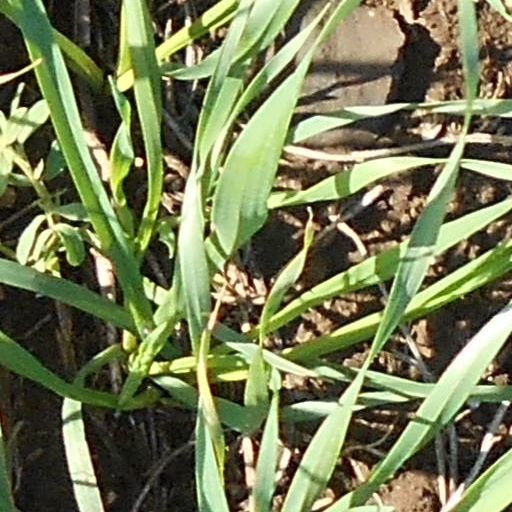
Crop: wheat